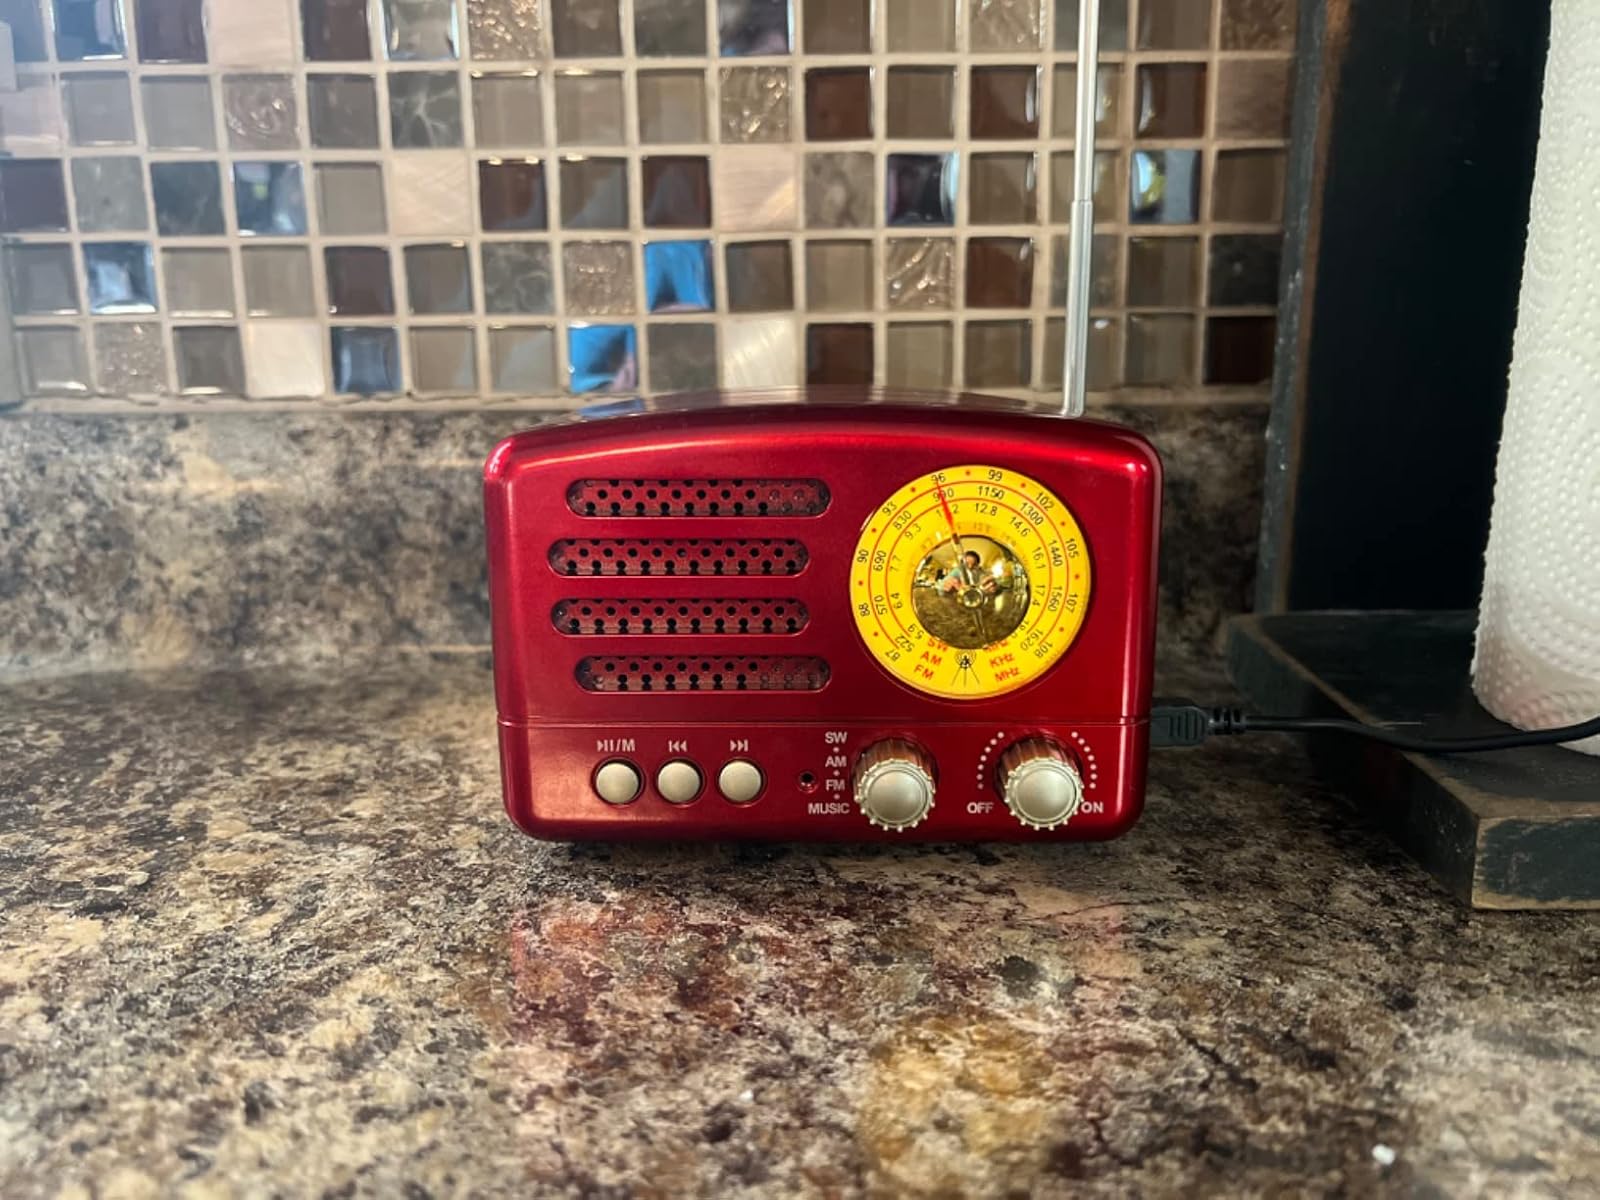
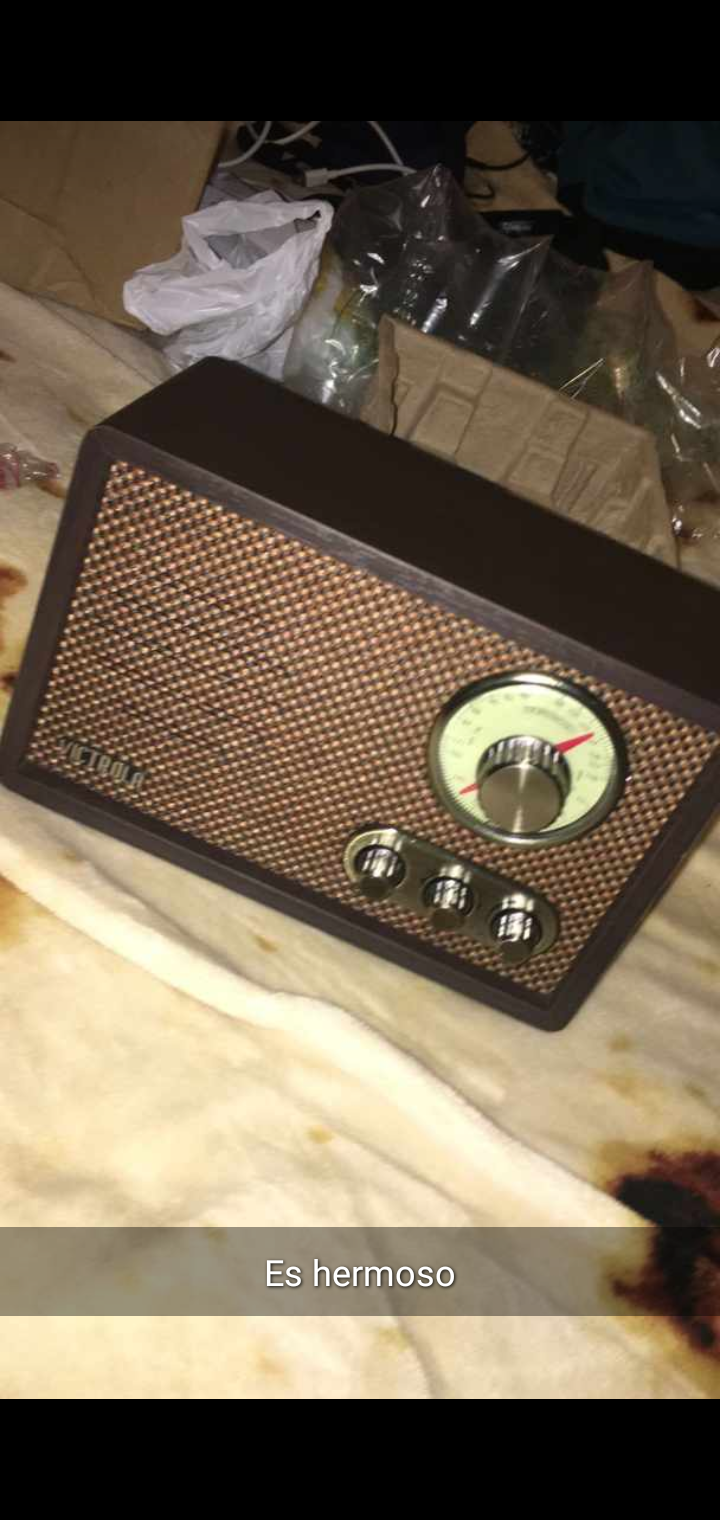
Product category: radio
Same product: no